Diplomatic career of Muhammad

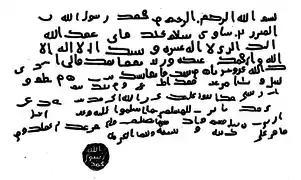
Muhammed's letter to Munzir b. Sawa (reproduction of a manuscript copy)

The letter inviting Armah, the Axumite king of Ethiopia/Abyssinia, to Islam had been sent by Amr bin 'Umayyah ad-Damri, although it is not known if the letter had been sent with Ja'far on the migration to Abyssinia or at a later date following the Treaty of Hudaybiyyah. According to Hamidullah, the former may be more likely. The letter is translated as: